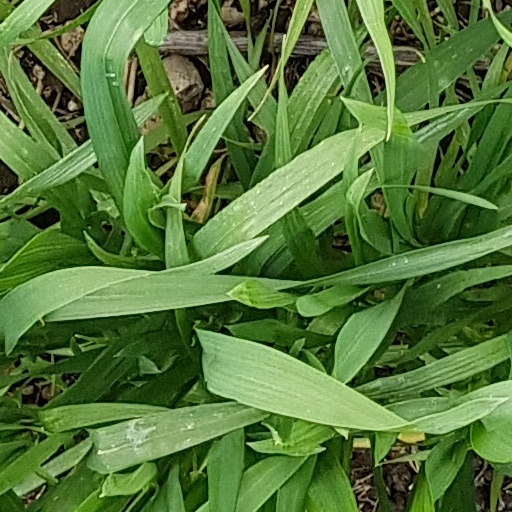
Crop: wheat